Eminem

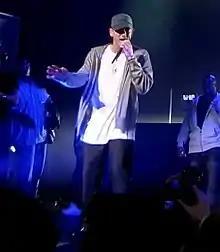
Eminem performing with D12 in May 2009

On April 14, 2010, Eminem tweeted: "There is no Relapse 2". Although his followers thought he was not releasing an album, he had changed its title to "Recovery" and confirmed this by tweeting "Recovery" with a link to his website. He said: